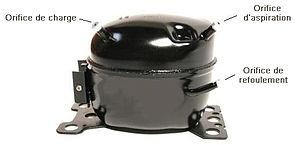
Le réfrigérateur à compression de vapeur est fondé sur la condensation de vapeur d'un fluide réfrigérant à la suite d'une compression, et son évaporation à la suite d'une détente. C'est le procédé le plus répandu pour la production du froid. Ce principe est identique à celui employé pour les pompes à chaleur.